Throwback Throwdown IV

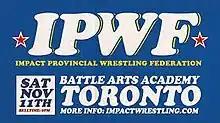
Promotional poster

Throwback Throwdown IV was a professional wrestling event produced by Impact Wrestling. It took place at Don Kolov Arena in Mississauga, Ontario, Canada on November 11, 2023, and will be aired on tape delay on November 30, 2023. It was the fourth event under the Throwback Throwdown chronology.